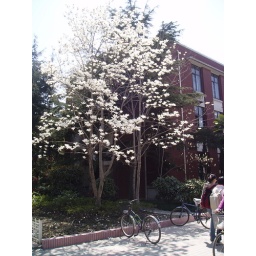
Yulan tree in front of teaching building 2 in Fudan University. Taken in spring.Yulan is said to be a symbol of Shanghai.